Question: Please indicate a possible affordance area of the apple that can be used for eating
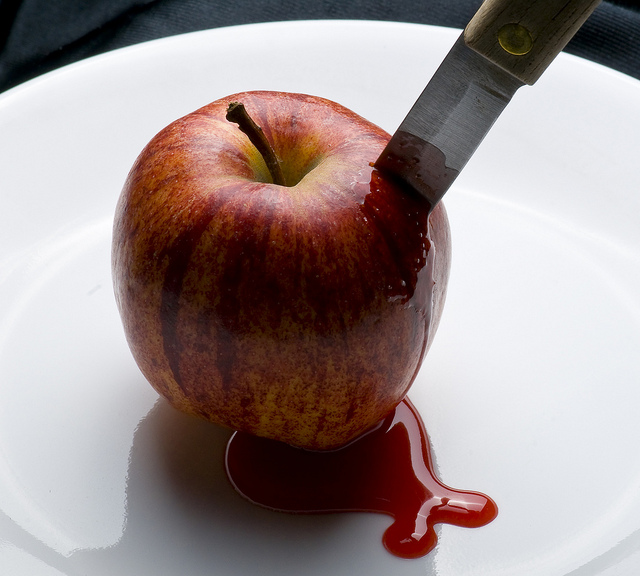
Answer: [111.5, 98.5, 456.5, 450.5]